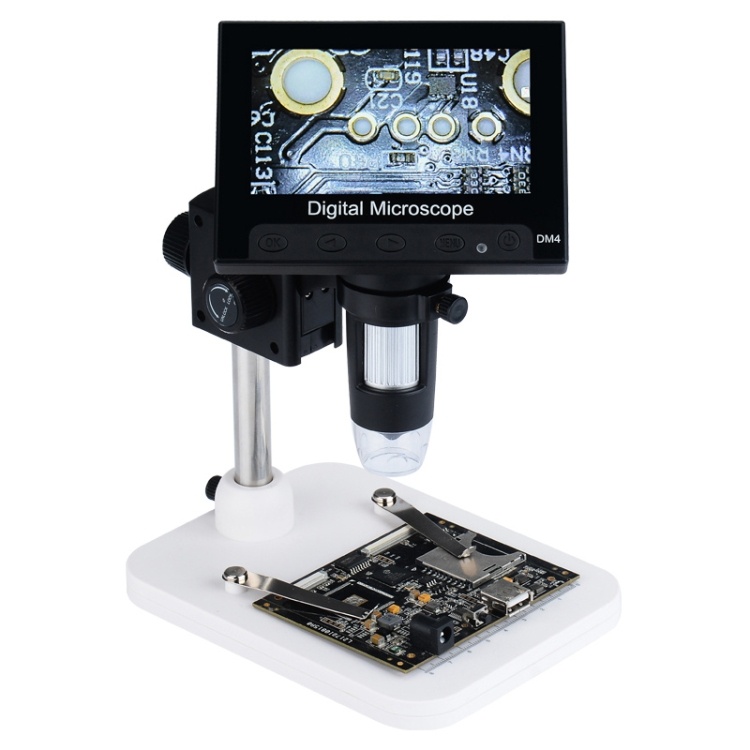
720P 4.3 inch Display Screen HD Industrial Digital Microscope
Brand: BSPART
1. Resolution: 720P 2. Built-in 8 LED headlights 3. Multifunctional lifting bracket, equipped with fixed metal furniture and size measurement function 4. It can be powered by 18650 battery or connected to power supply 5. The 4.3-inch display screen allows you to more intuitively observe the items to be inspected 6. Magnification: 500/1000 7. Focusing range: 10-40mm 8. PC operating system: Win XP/7/8.1/10, Mac OS*10.5 or higher 9. Size: 12x9x16cm Specification: Package Weight One Package Weight 0.66kgs / 1.46lb One Package Size 22cm * 18cm * 9cm / 8.66inch * 7.09inch * 3.54inch Qty per Carton 20 Carton Weight 14.60kgs / 32.19lb Carton Size 44cm * 36cm * 45cm / 17.32inch * 14.17inch * 17.72inch Loading Container 20GP: 374 cartons * 20 pcs = 7480 pcs 40HQ: 868 cartons * 20 pcs = 17360 pcs
Category: Business & Industrial > Science & Laboratory > Laboratory Equipment > Microscopes > USB Microscopes